Lotus Lake Wetland Thirunavaya Malappuram

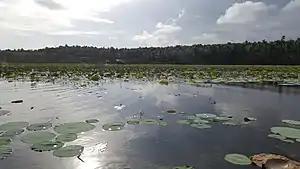
Lotus Lake Thirunavaya

Thirunavaya Lotus lake and Lotus farm is a popular tourist destination. it is famous for the lotus plants on the lake and the temples near the lake, the Thirunavaya Navamukunda Temple. The lotus flowers grown here are exported to many Indian states and temples. Their cultivation is largely done by the local people, primarily Muslim farmers.